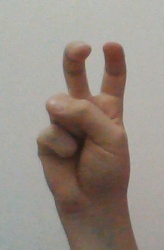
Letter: toot